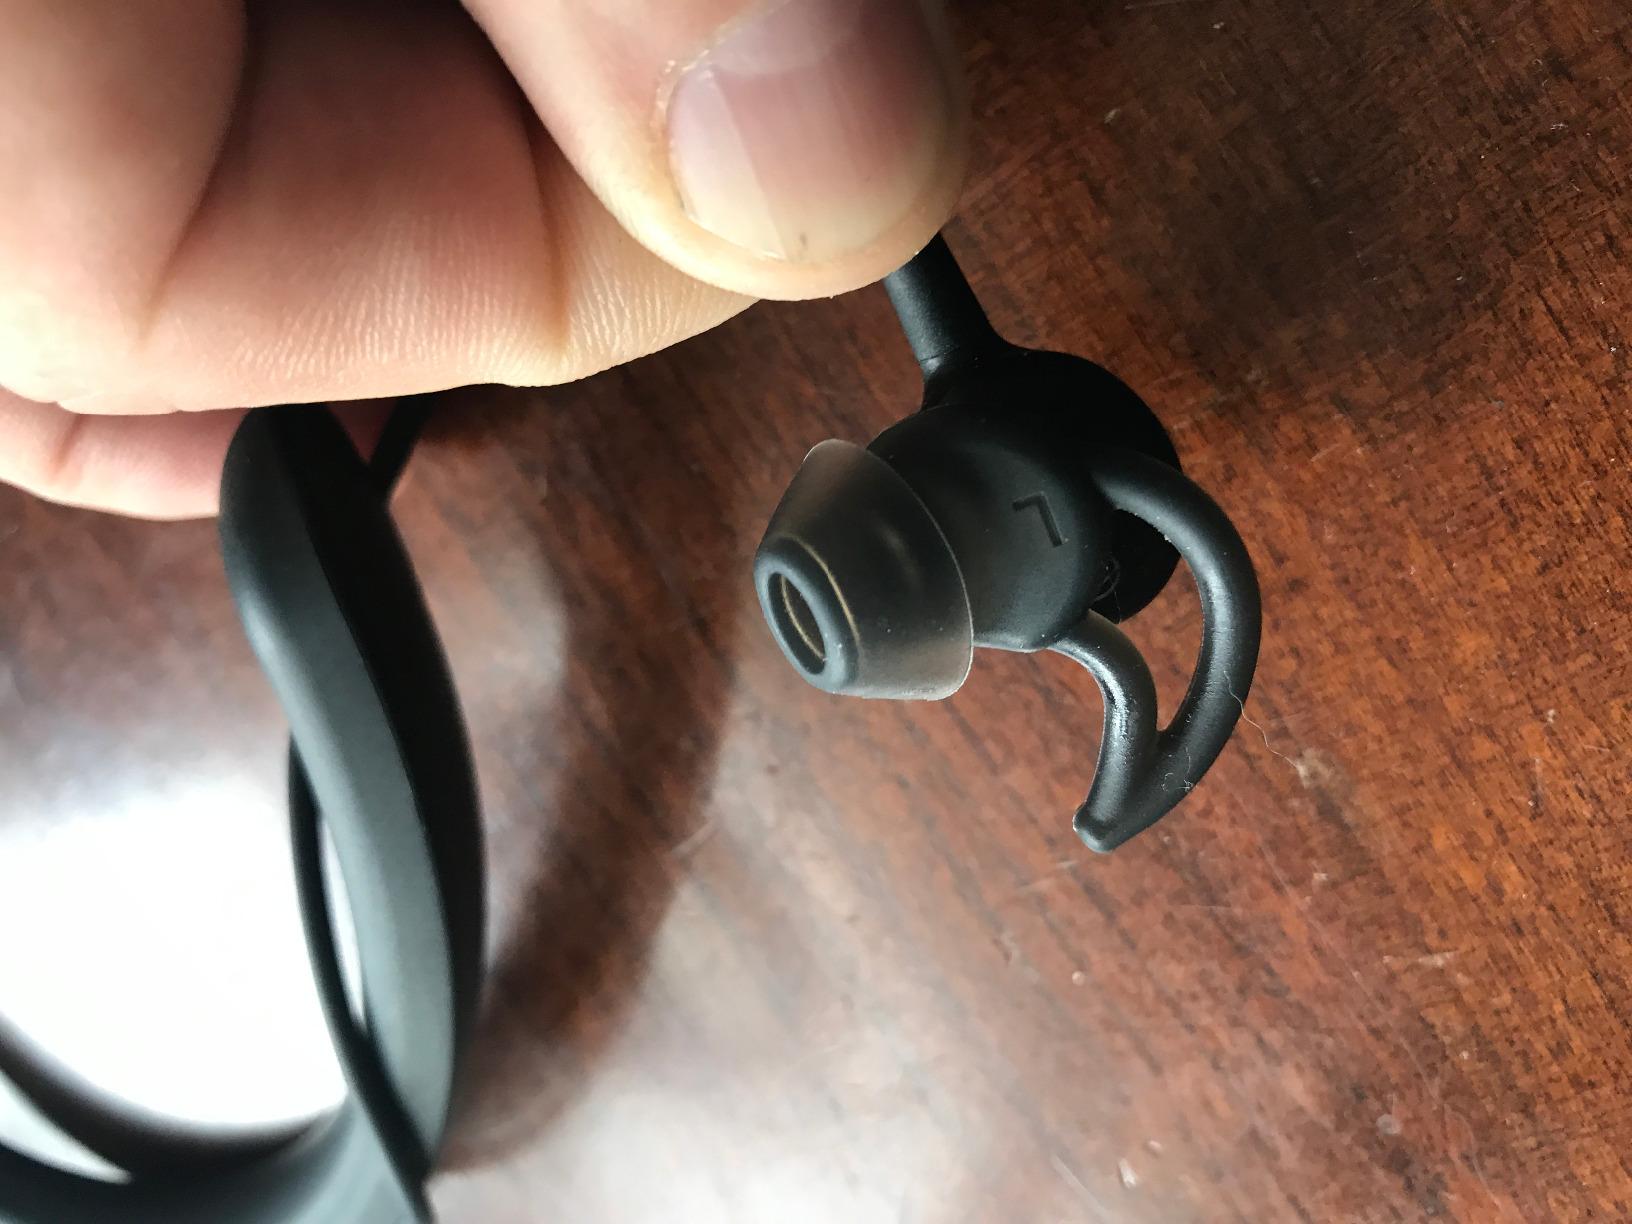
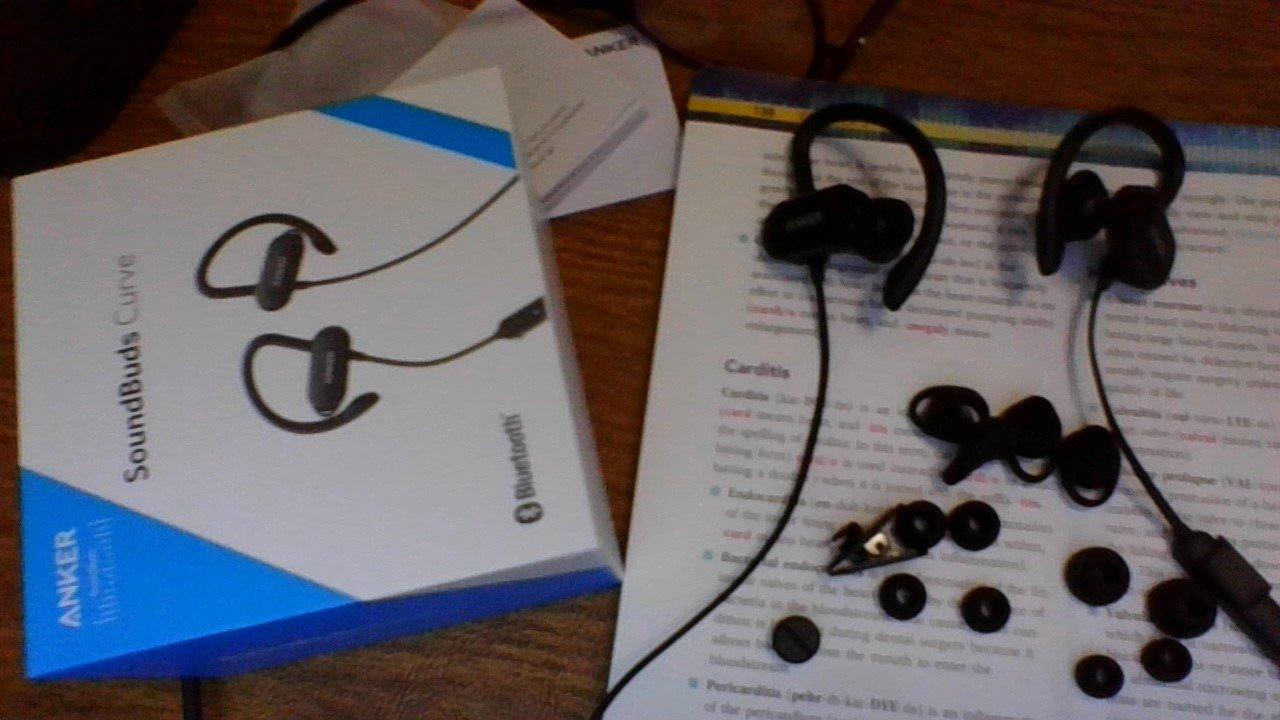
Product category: headphones
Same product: no